Jasmine Days

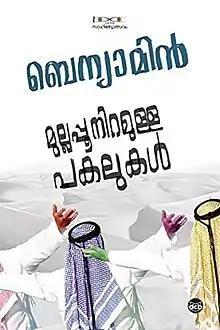
First edition (Malayalam)

Jasmine Days is a 2014 Malayalam novel by Benyamin and translated into English by Shahnaz Habib. It tells the story of Sameera Parvin, a young Pakistani woman who works as a radio jockey in an unnamed Middle Eastern country which is on the verge of revolution. First published in 2014 as "Mullappoo Niramulla Pakalukal", the novel won the inaugural JCB Prize. It was published by Juggernaut Books.